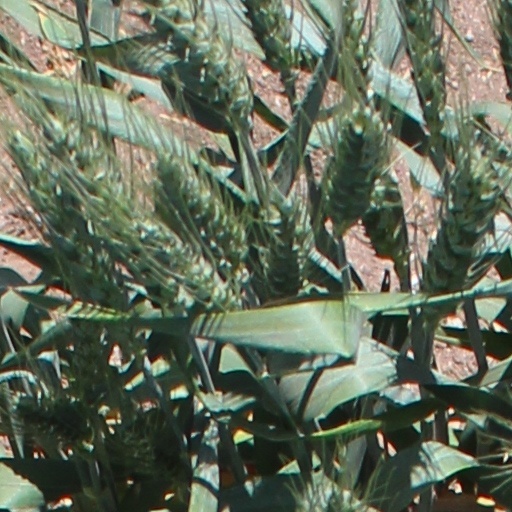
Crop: wheat